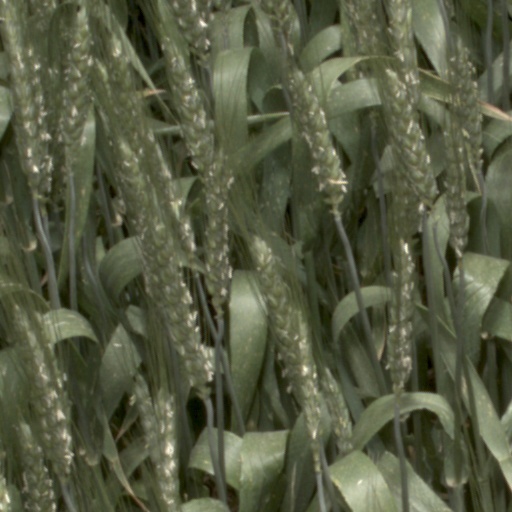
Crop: wheat